Sheer fabric

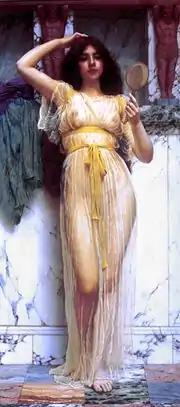
"The Mirror" (1899) by John William Godward

Sheer fabric is fabric which is made using thin thread or low density of knit. This results in a semi-transparent and flimsy cloth. Some sheer fabrics become transparent when wet.